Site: brandenburg
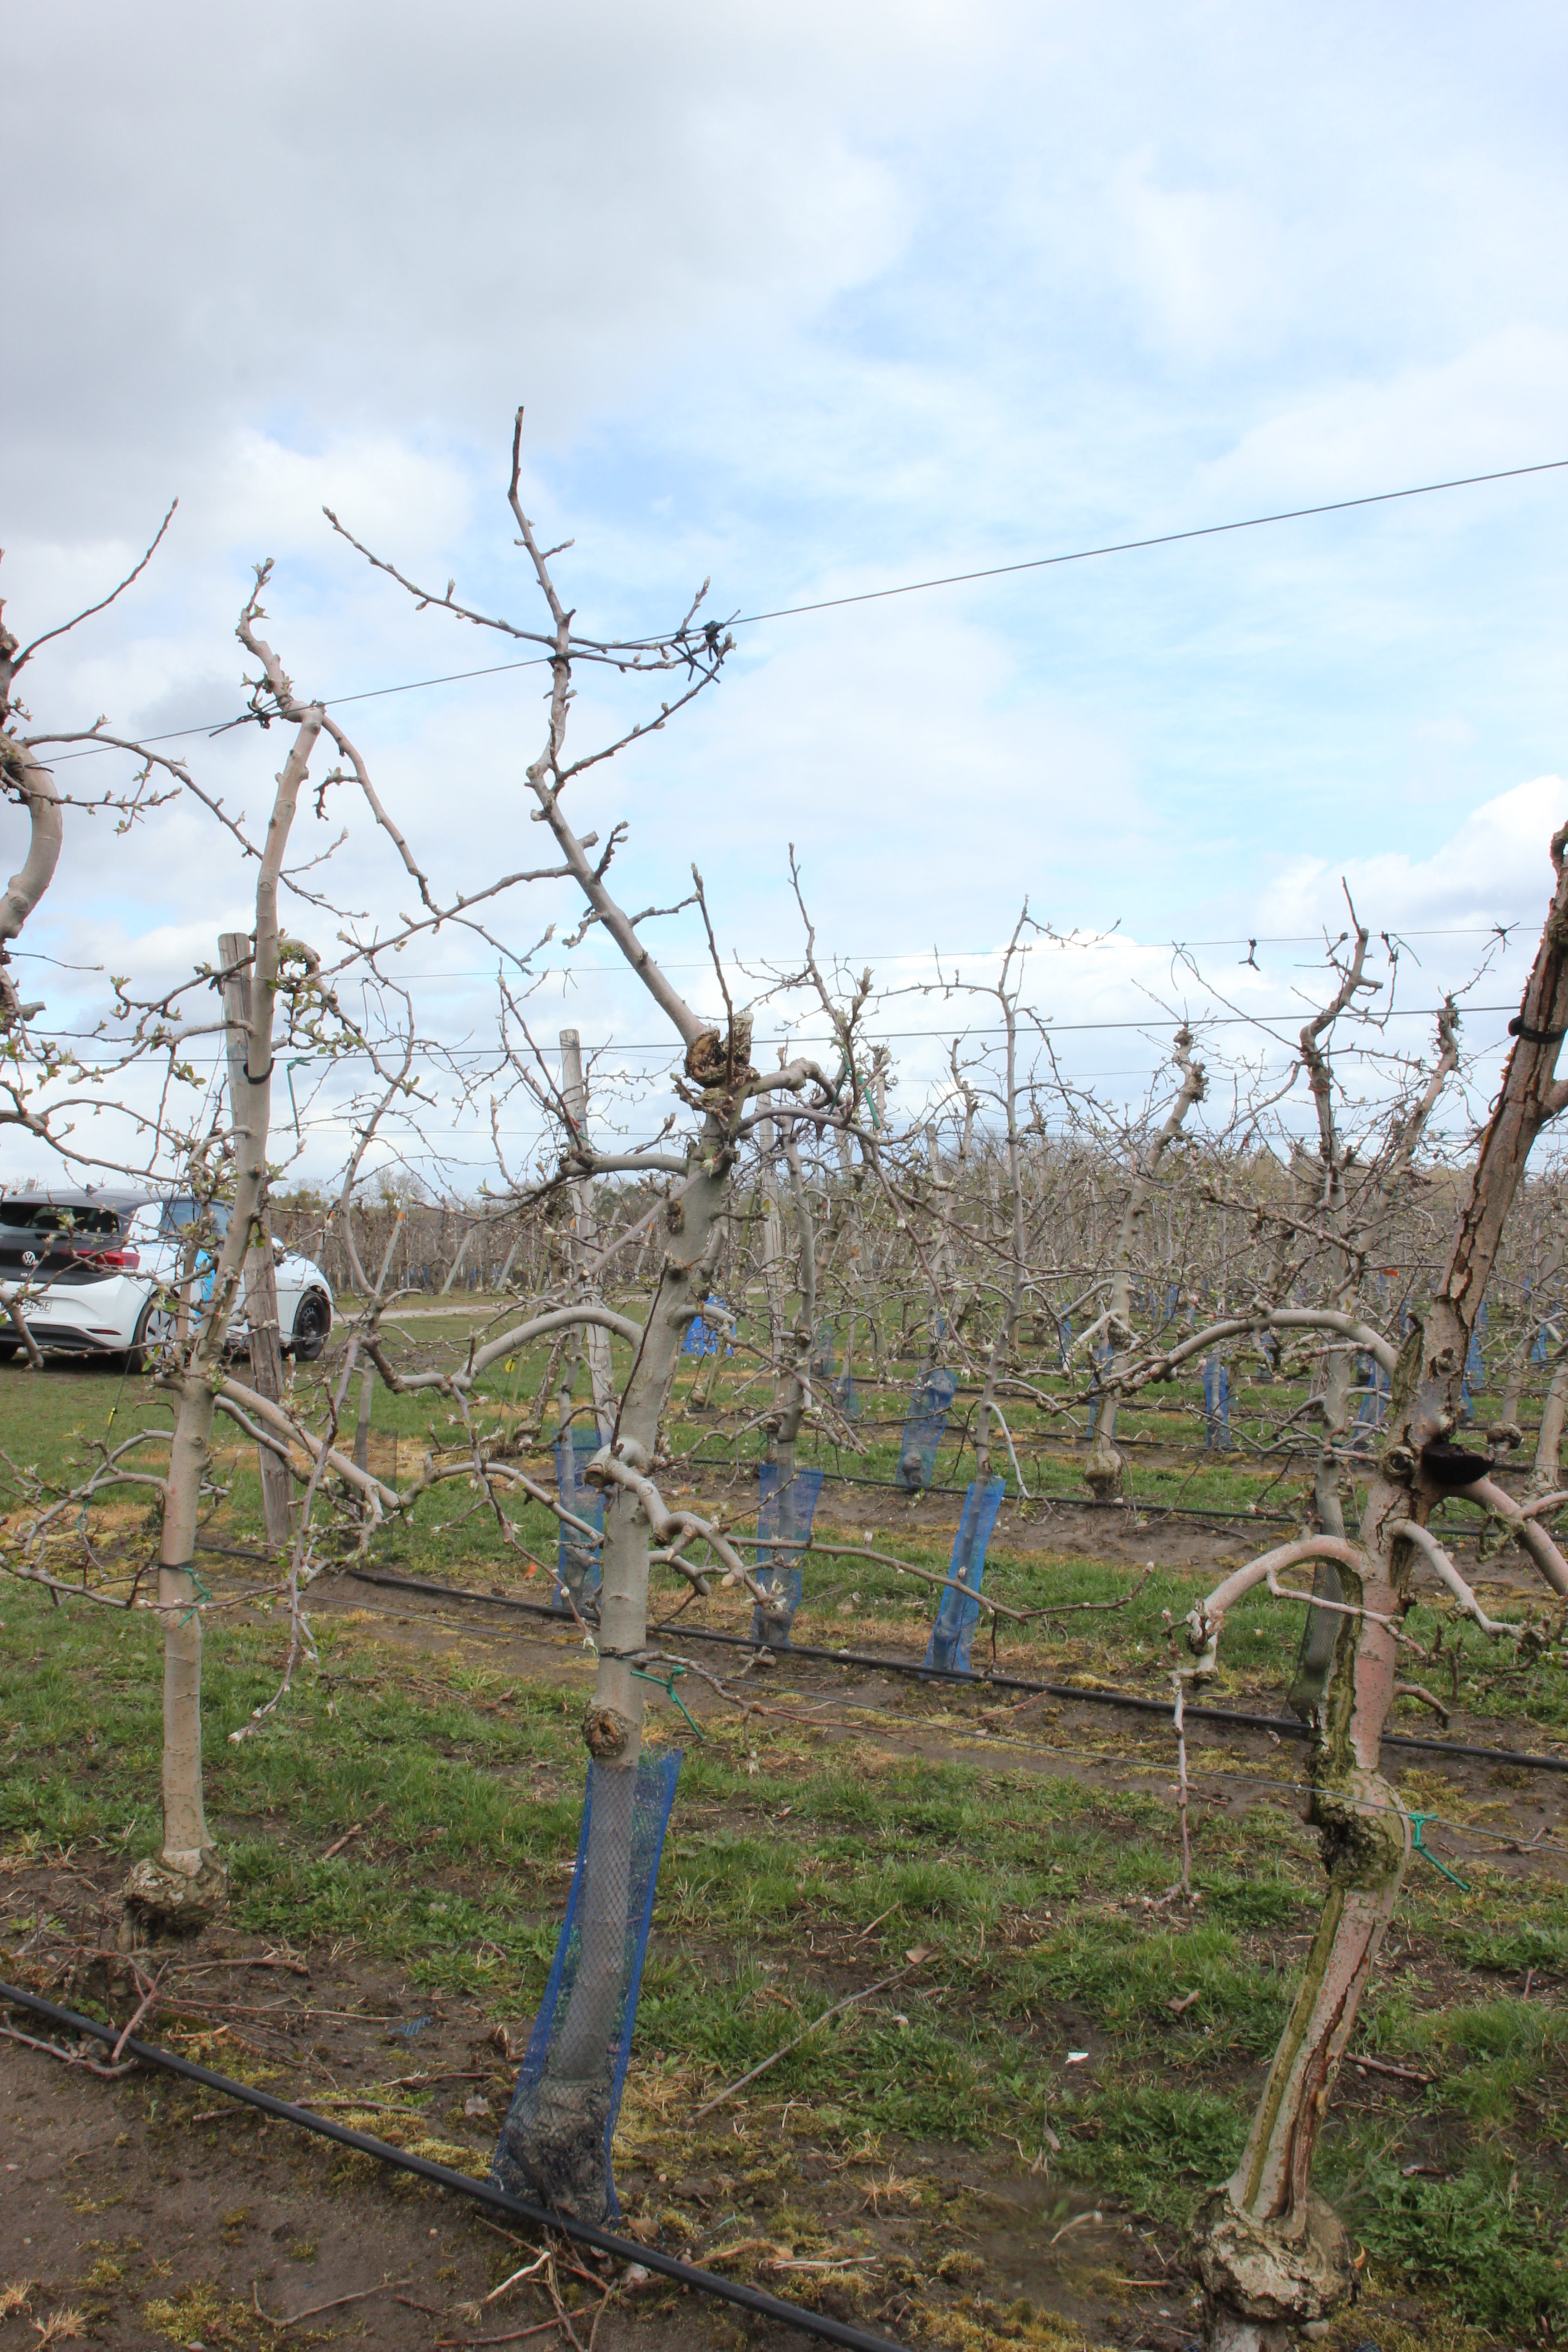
Growth stage (BBCH 55): Inflorescence emergence